Alachua, Florida

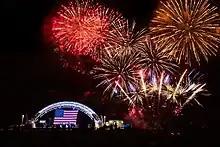
Legacy Park during July 4th celebration

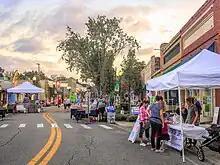
Main Street Alachua

Alachua has a very active recreation program centered around the facilities at Hal Brady Recreation Complex and Legacy Park. Youth activities that are offered include baseball, softball, tackle football and cheerleading, girls volleyball, soccer, and basketball. Adult activities include Zumba and karate as well as open gym availability at Legacy Park Multipurpose Center. Senior activities offered at the Cleather Hathcock Community Center include bingo, arts and crafts, and food distribution in partnership with St. Matthew Baptist Church.